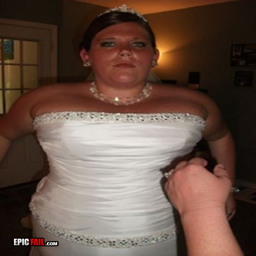
i 'm going to wear that size dress if it kills me .